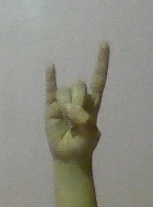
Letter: la